Tennessee

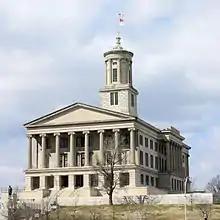
Tennessee State Capitol in Nashville

Public higher education is overseen by the Tennessee Higher Education Commission (THEC), which provides guidance to the state's two public university systems. The University of Tennessee system operates four primary campuses in Knoxville, Chattanooga, Martin, and Pulaski; a Health Sciences Center in Memphis; and an aerospace research facility in Tullahoma. The Tennessee Board of Regents (TBR), also known as The College System of Tennessee, operates 13 community colleges and 27 campuses of the Tennessee Colleges of Applied Technology (TCAT). Until 2017, the TBR also operated six public universities in the state; it now only gives them administrative support.